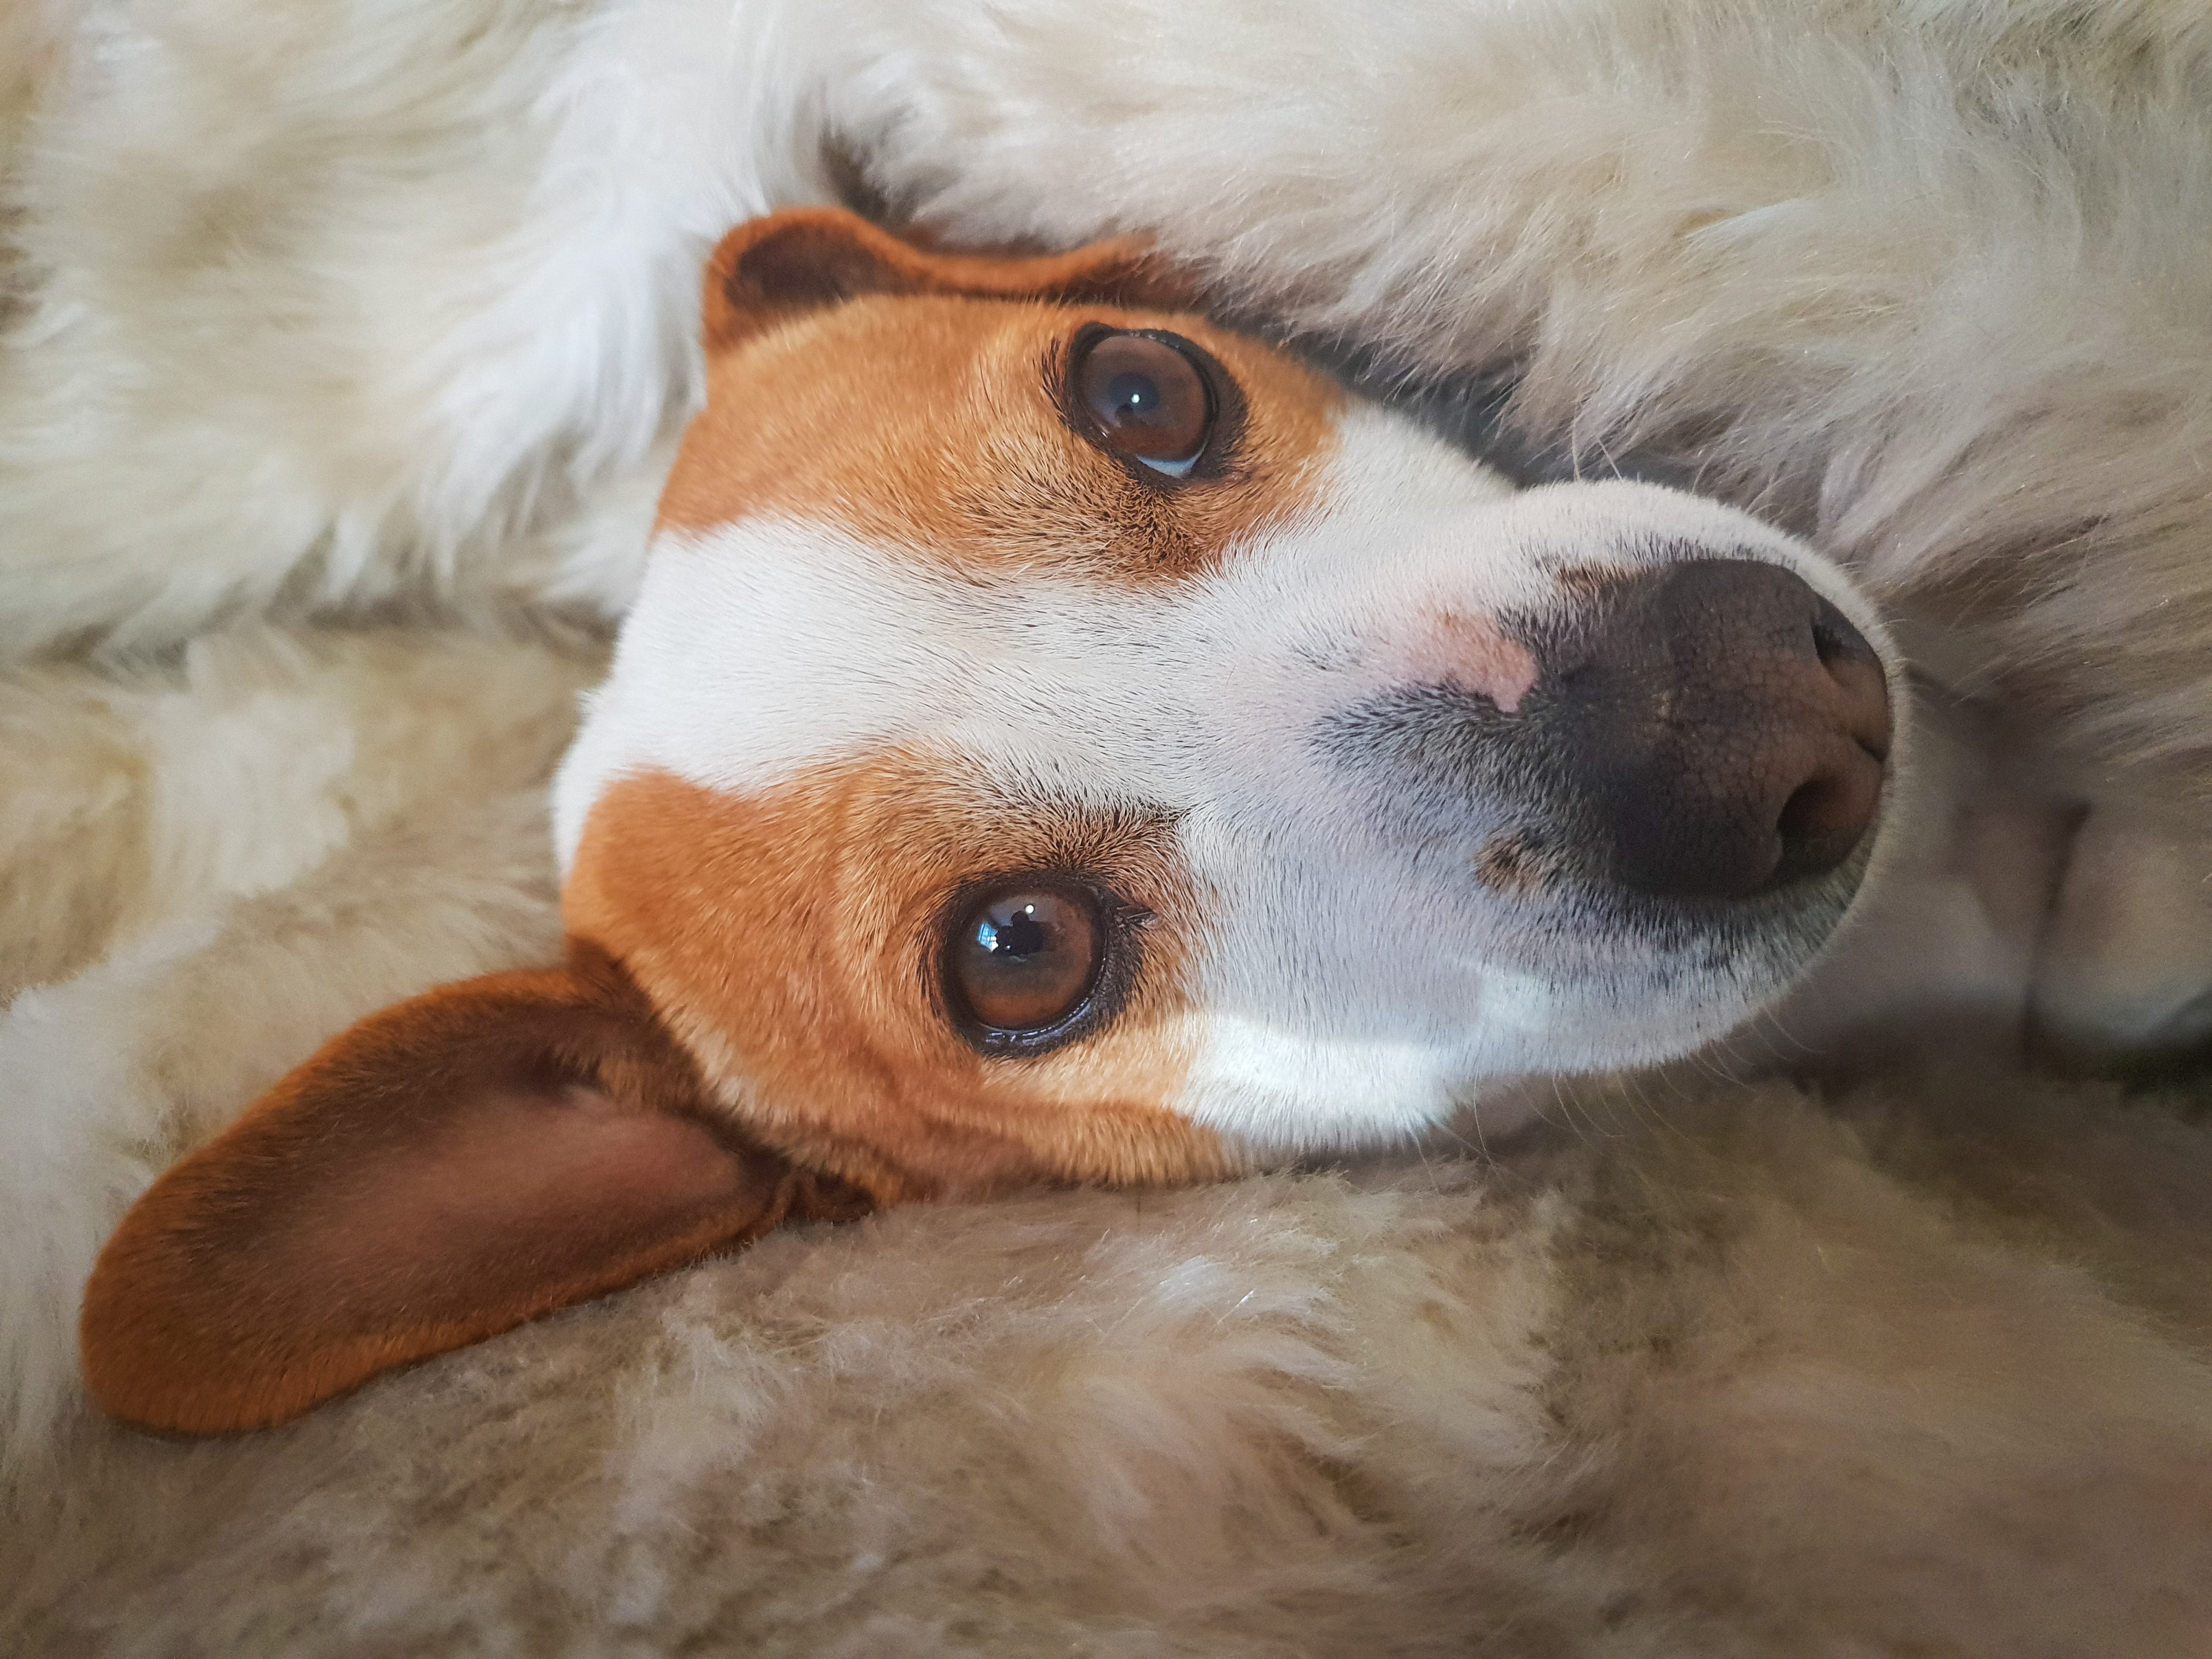
vertebrate, mammal, dog, canidae, dog breed, nose, snout, companion dog, carnivore, eye, puppy, whiskers, sporting group, welsh corgi, cardigan welsh corgi, fur, ear, fawn, kooikerhondje, puppy love